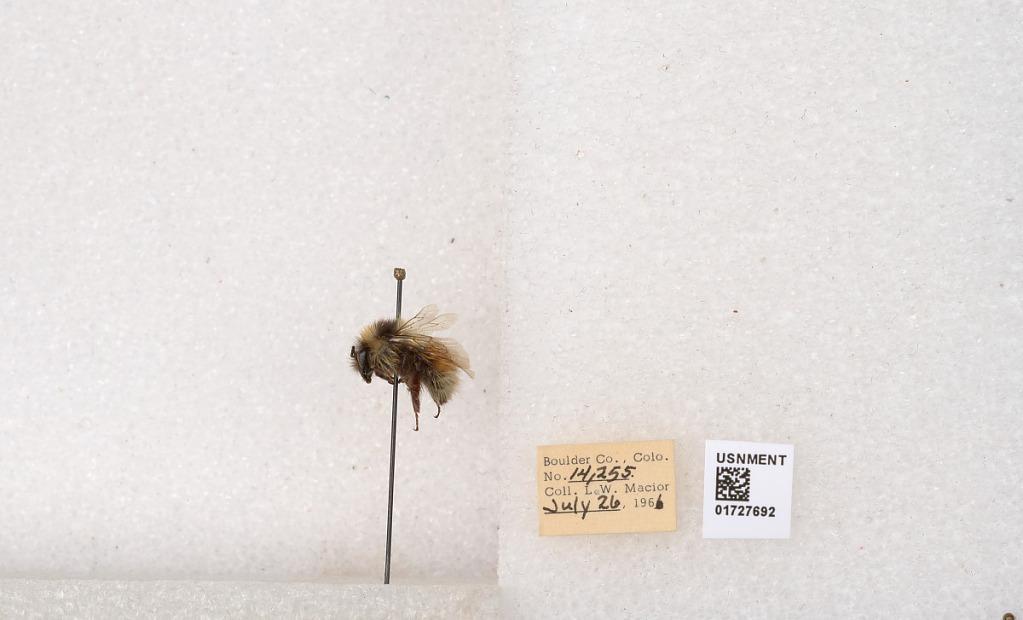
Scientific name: Bombus (Pyrobombus) sylvicola Kirby
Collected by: L. Macior
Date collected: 1966-7-26
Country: United States
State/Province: Colorado
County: Boulder
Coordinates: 40.0163, -105.294